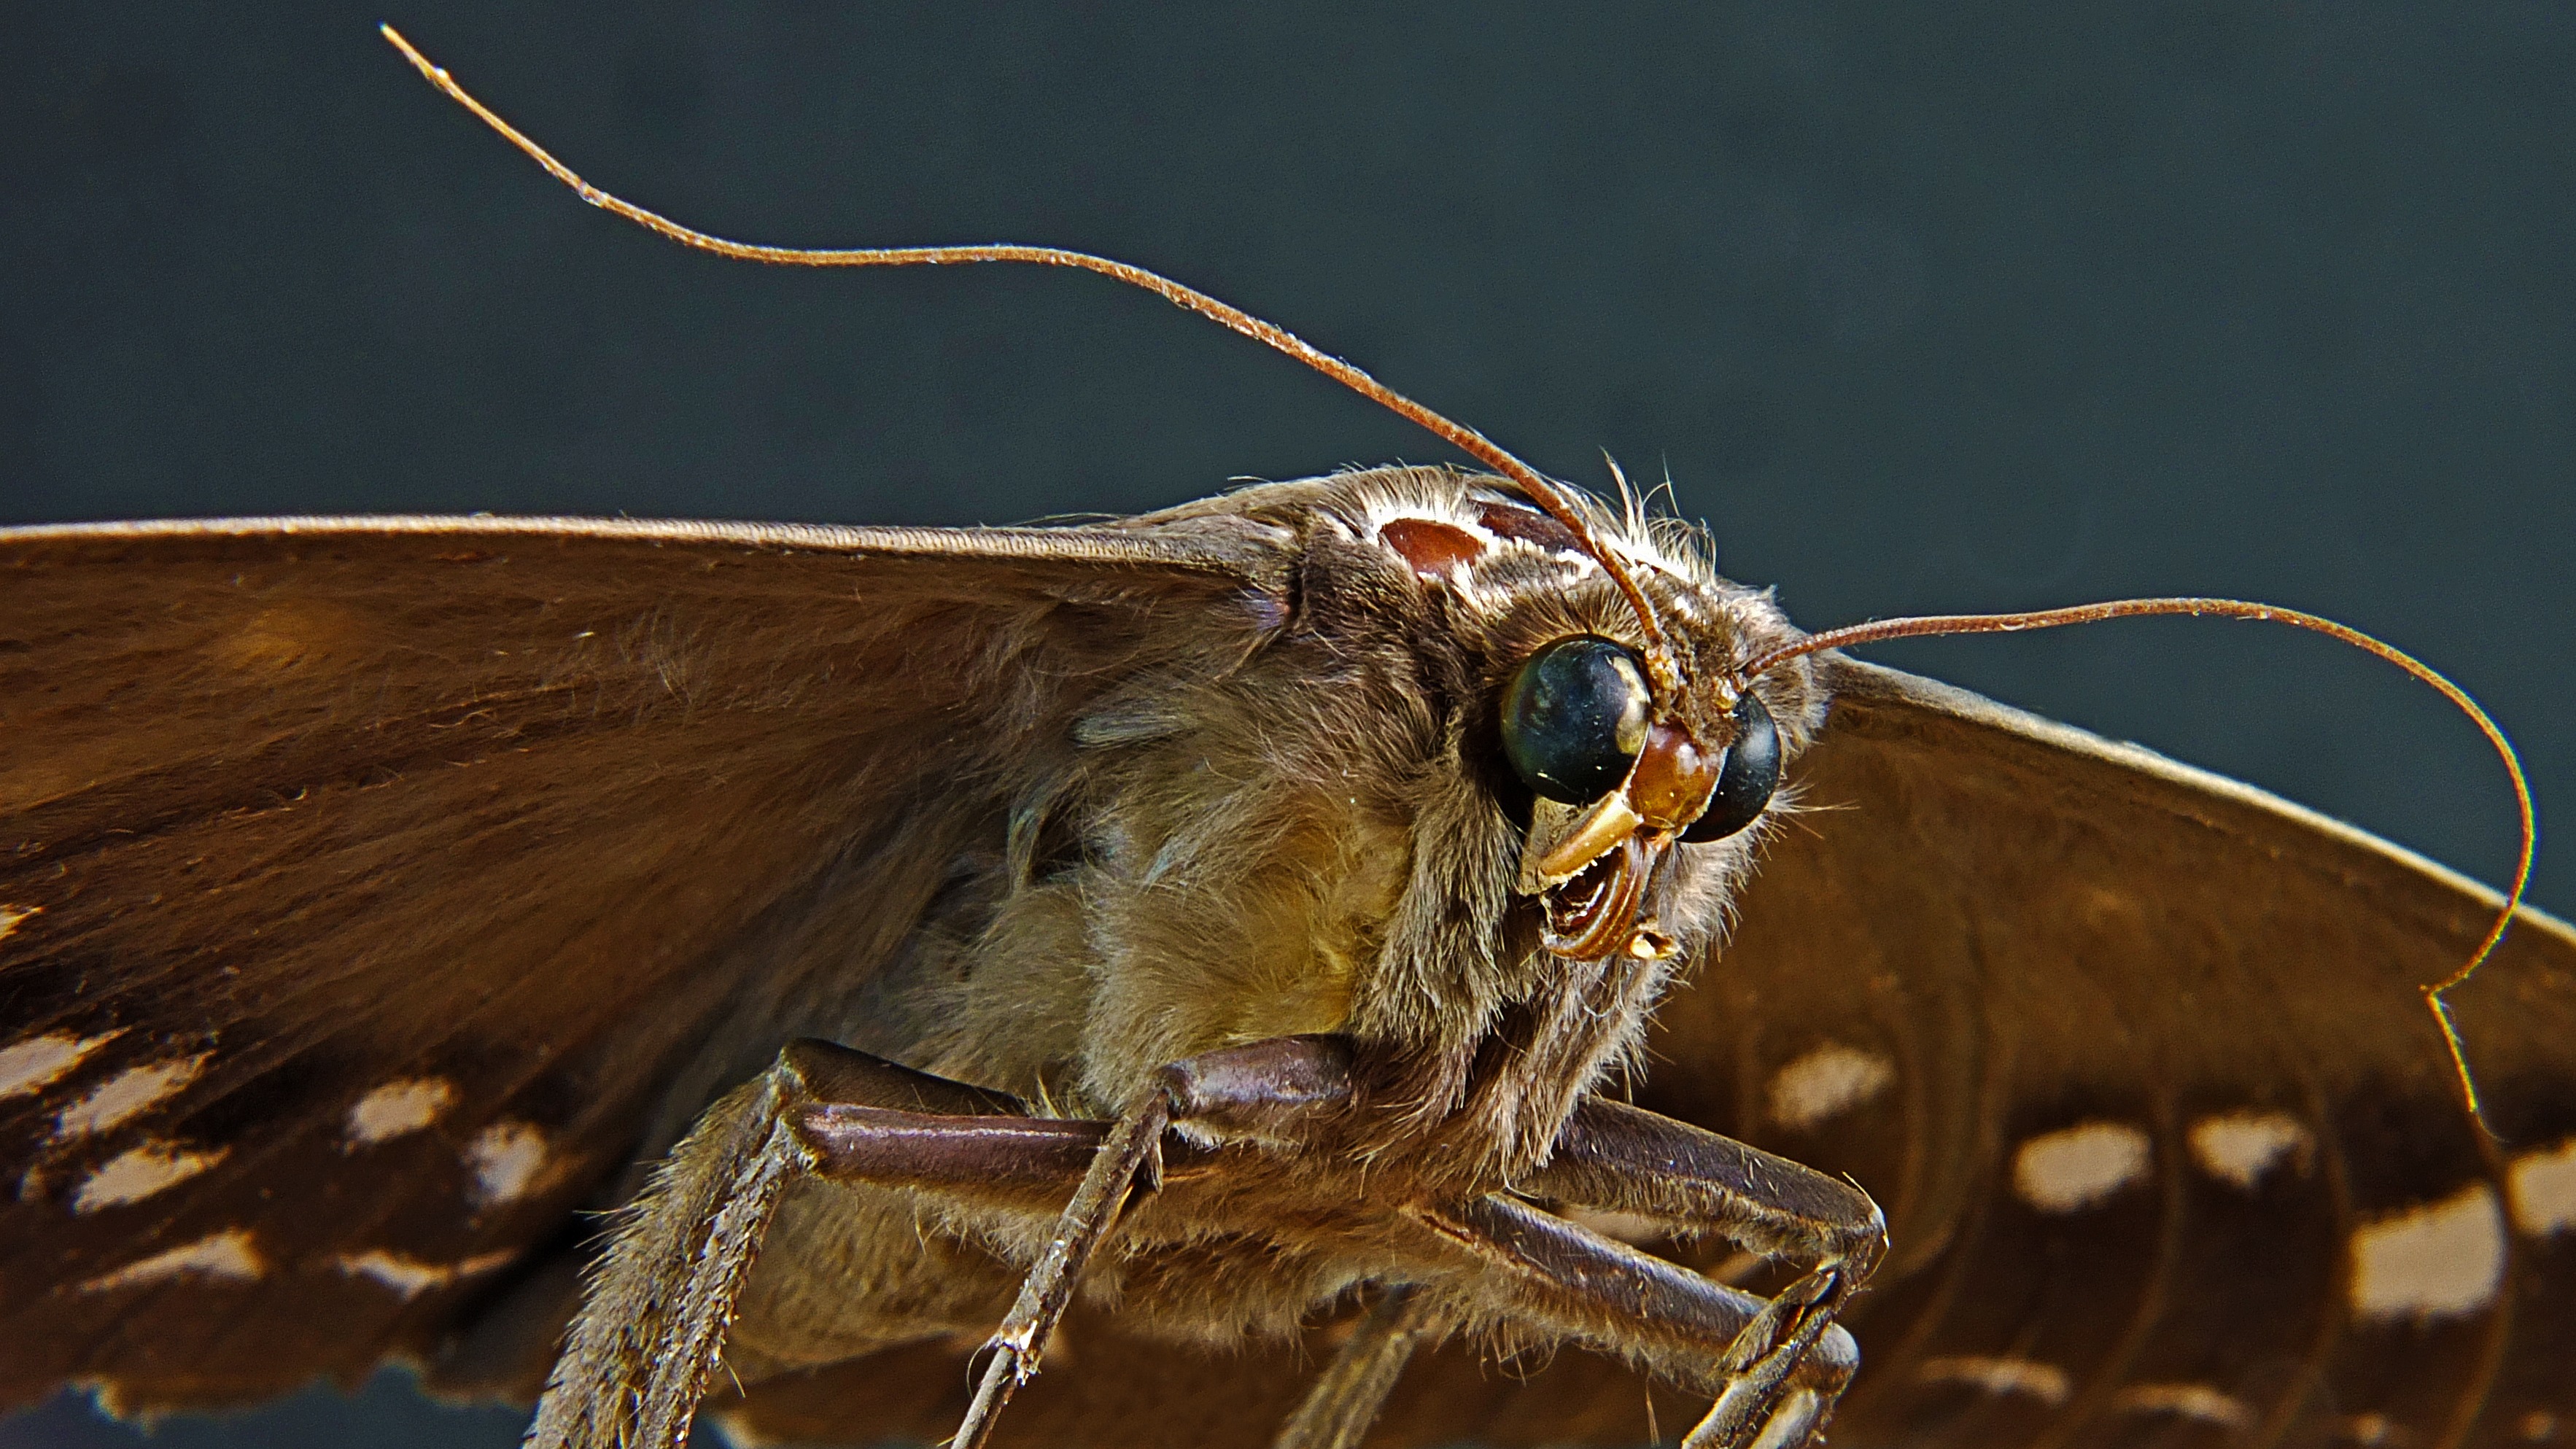
nature, wing, photography, fly, portrait, insect, moth, butterfly, fauna, invertebrate, close up, macro photography, arthropod